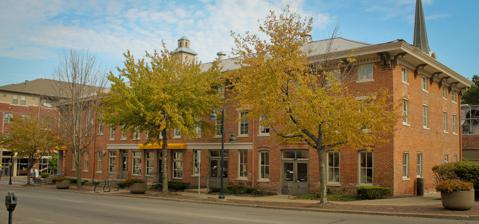
Building: Union Brewery (Iowa)
Country: United States of America
Year built: 1856
United States historic place Union Brewery U.S. National Register of Historic Places Show map of Iowa Show map of the United States Location 127-131 N. Linn and 221-227 E. Market Streets, Iowa City, Iowa Coordinates 41°39′48″N 91°31′54″W / 41.66333°N 91.53167°W / 41.66333; -91.53167 Built 1856 Architectural style Italianate, vernacular Italianate NRHP reference No. 86000710 Added to NRHP April 10, 1986 The Union Brewery is a historic brewery building in Iowa City , Iowa . The brewery was founded in 1856 by German immigrants Anton Geiger and Simeon Hotz. Conrad Graf was the brewery's brewmaster, and its beer was named Graf's Golden Brew after him; Graf later came to own the brewery after Geiger's death. Graf was instrumental in inciting the 1884 Iowa City beer riots, a popular uprising against Iowa's new prohibition law; the rioting mob injured multiple law officers and city attorneys, one of whom successfully sued Graf for $7,000. The brewery continued to operate until Prohibition ; during Prohibition, it attempted to produce soda, but residual yeast spores caused the soda to ferment. A network of tunnels connected the Union Brewery to two other breweries in Iowa City. The tunnels linked cellars and "beer caves" used by the breweries to store their products. The tunnels are well-preserved, and a developer has attempted to reopen them for tours or business use. The building was added to the National Register of Historic Places on April 10, 1986. References